Jainism in Maharashtra

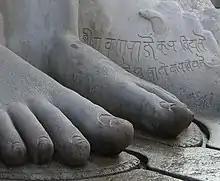
981 A.D. Marathi inscription at the foot of Bahubali statue at Jain temple in Shravanabelagola is one of the earliest known Marathi inscription found. It was derived from Jain-Prakrit language.

The oldest inscription in Maharashtra is a 2nd-century BC Jain inscription in a cave near Pale village in the Pune District. It was written in the Jain Prakrit and includes the Navkar Mantra.